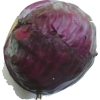
Label: red_cabbage